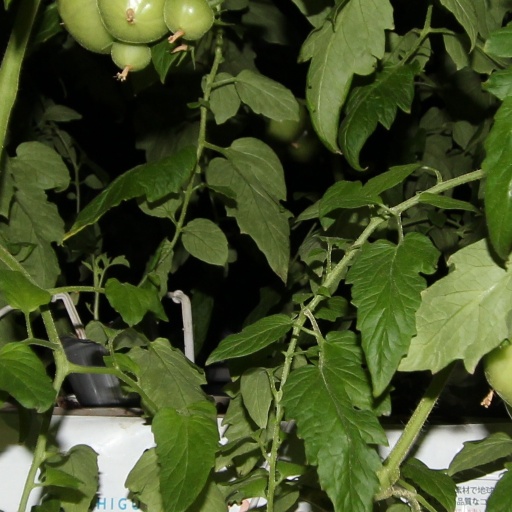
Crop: tomato